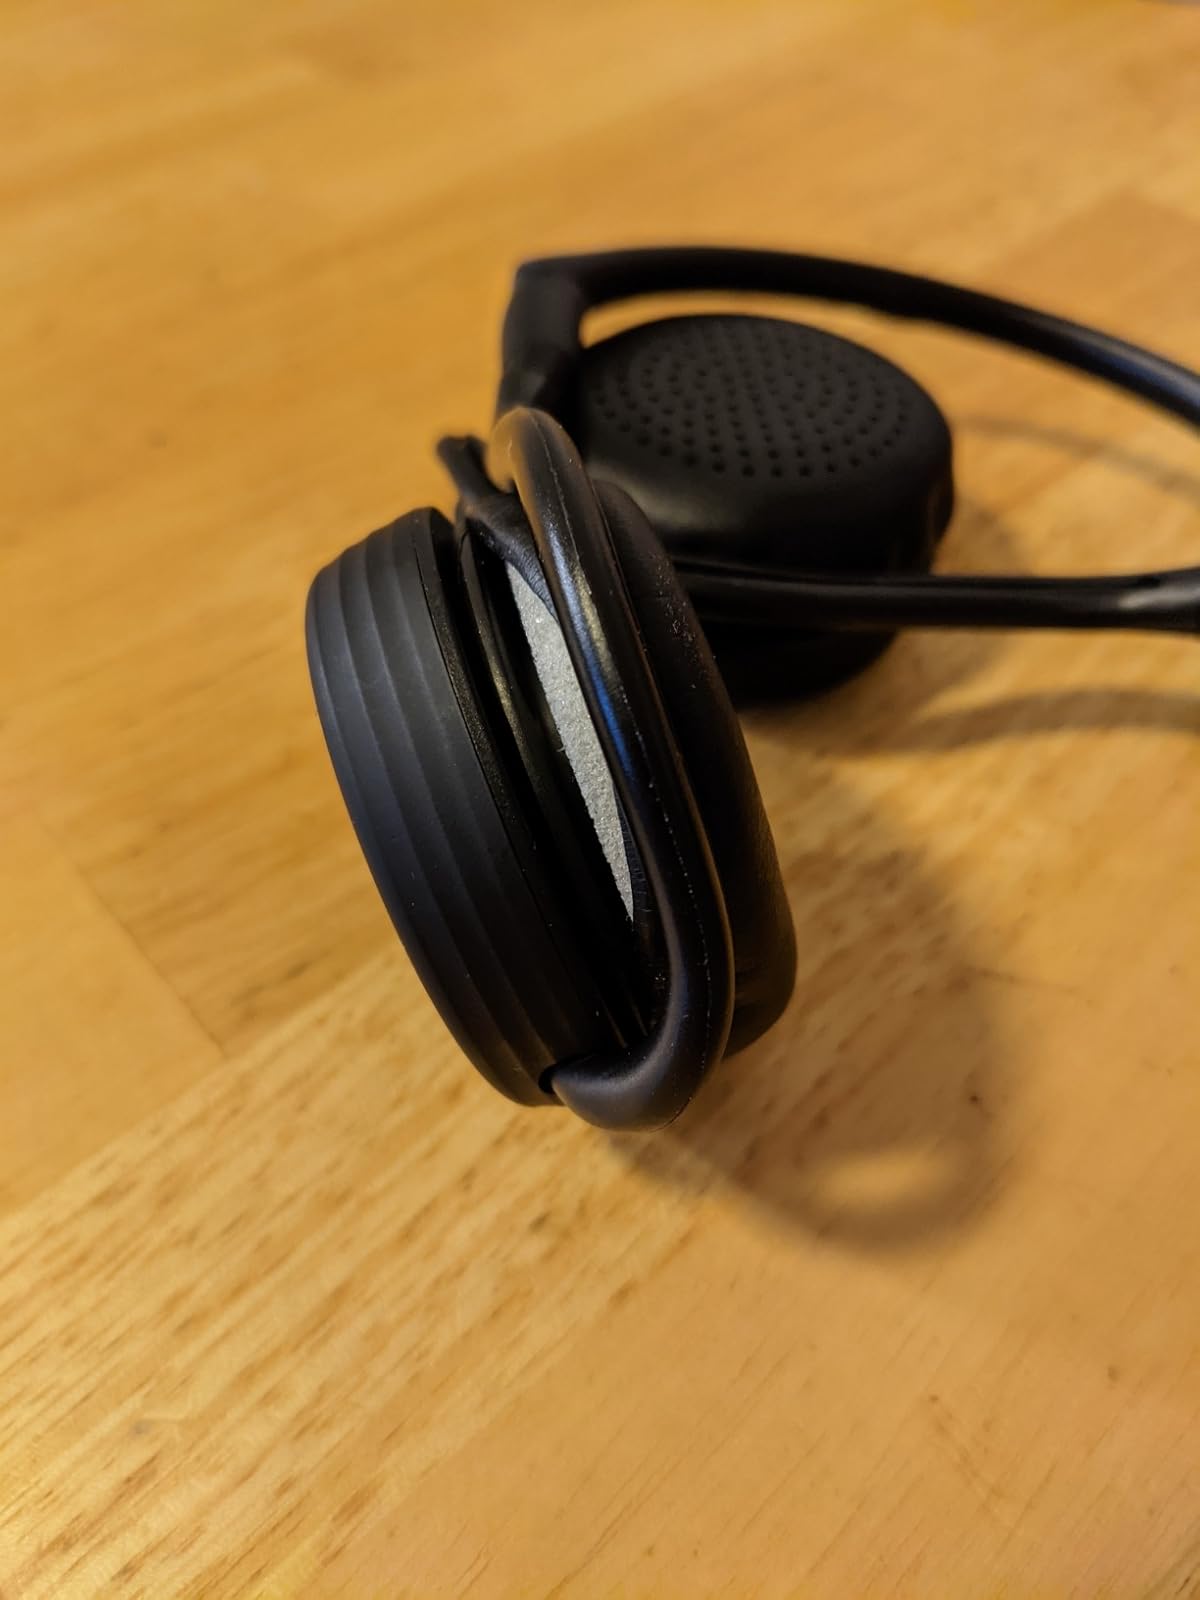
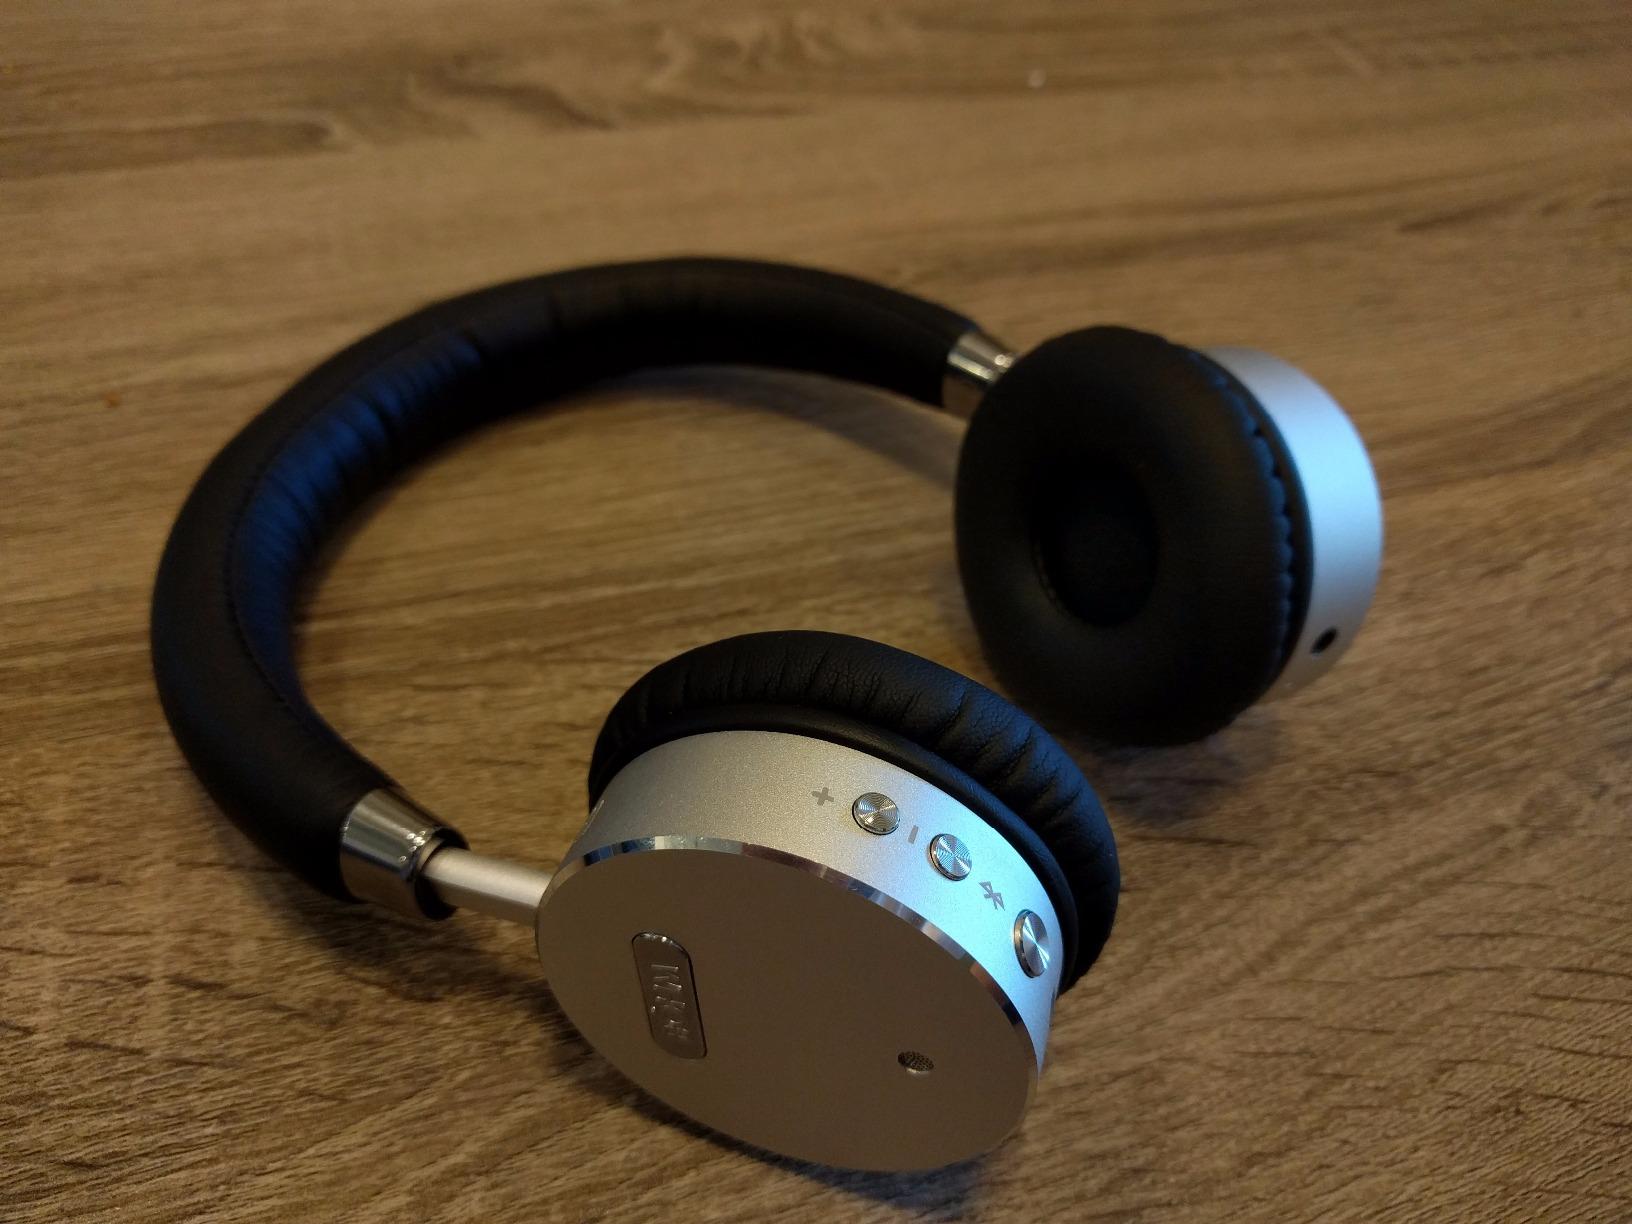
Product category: headphones
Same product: no